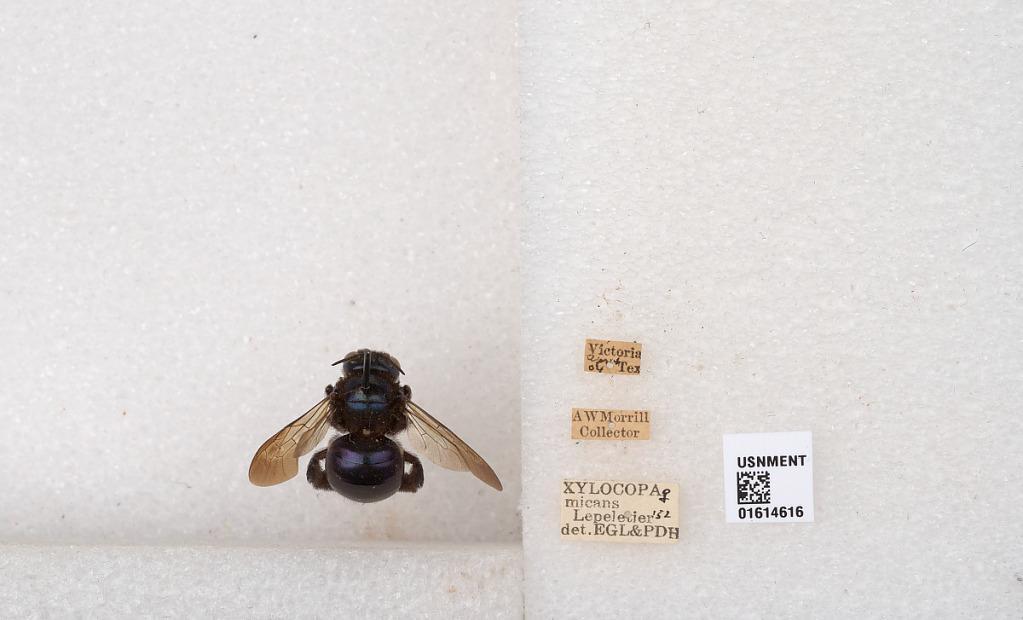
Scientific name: Xylocopa (Schonnherria) micans Lepeletier
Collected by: A. Morrill
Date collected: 1904-4-14
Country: United States
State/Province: Texas
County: Victoria
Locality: Victoria
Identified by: Hurd, P. D.